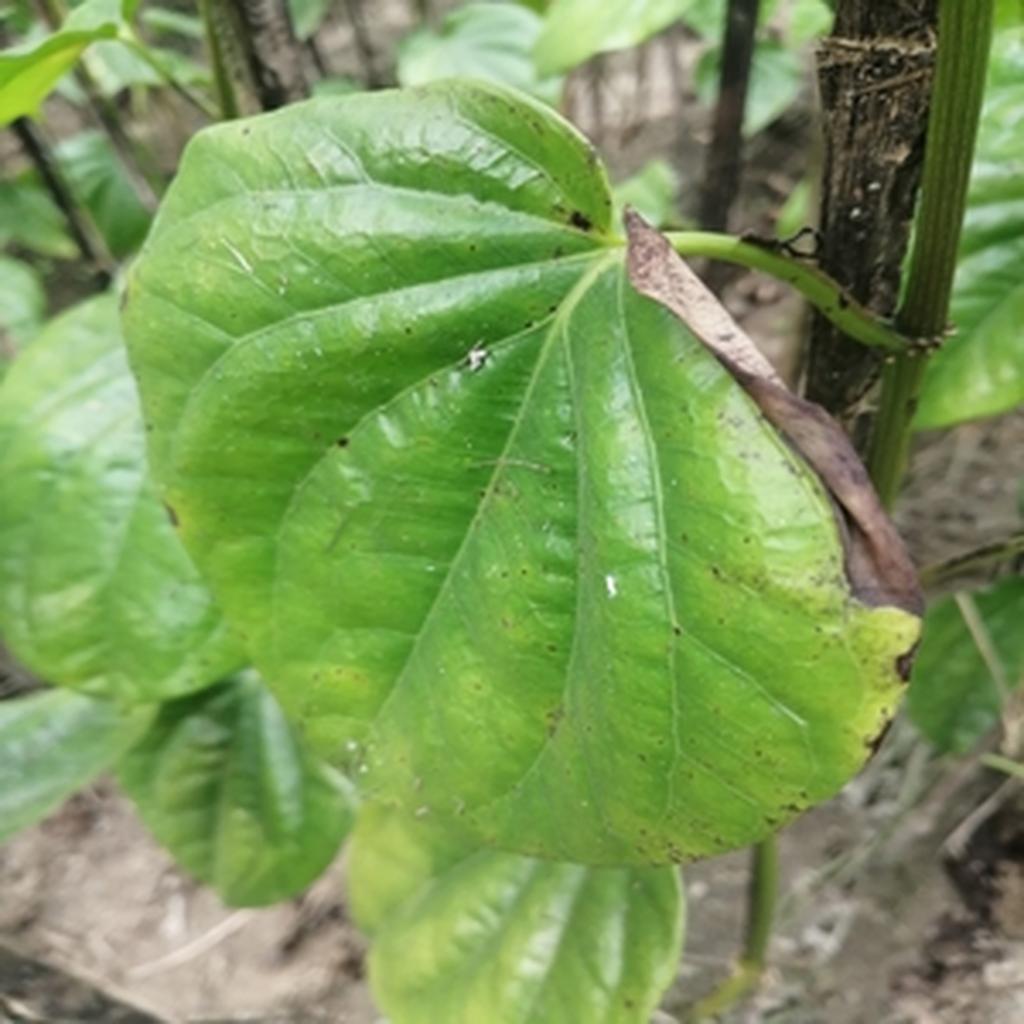
Label: Leaf_Rot